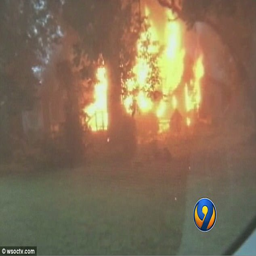
body was found in his home saturday after firefighters responded to a fire .